Kosovo independence precedent

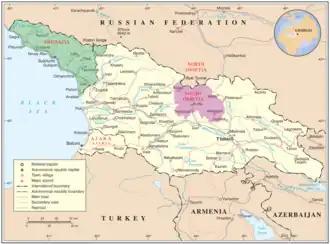
Map of Georgia showing the autonomous republics of Abkhazia (de facto independent) and Adjaria, and the de facto independent region of South Ossetia.

EU High Representative for Common Foreign and Security Policy Javier Solana has expressed concern that Kosovo's campaign for independence could set a precedent for Georgia's breakaway regions of South Ossetia and Abkhazia. On 6 March 2008 Russia's Foreign Ministry announced it had lifted sanctions on Abkhazia and called on other CIS member states to do the same. Russia denied the event had any connection to Kosovo, but Georgian parliament speaker Nino Burjanadze said she believed the move was part of Russia's response to Kosovo's declaration and signals an attempt to "annex" Abkhazia.